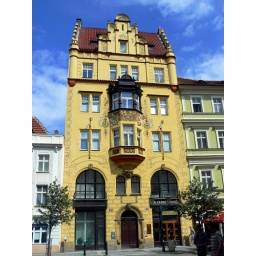
A house in the old fruit market